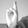
ASL letter: R